List of Dutch Top 40 number-one singles of 2011

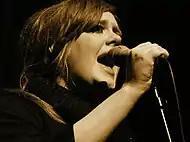
With her singles "Rolling in the Deep" and "Set Fire to the Rain", Adele became the first artist since 1974 to hold the number-one position in the Dutch Top 40 with two songs consecutively.

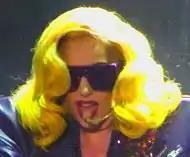
Lady Gaga became, with her single "Born This Way", the first artist since 2009 that debuted at the number-one position in the Dutch Top 40.

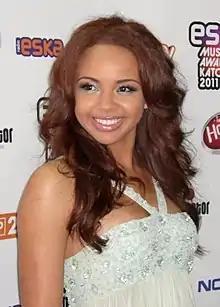
Alexis Jordan scored her first number-one hit in the Dutch Top 40 this year. Her song "Happiness" spent ten weeks at the top of the chart, making it the song that stayed the most weeks on number one this year.

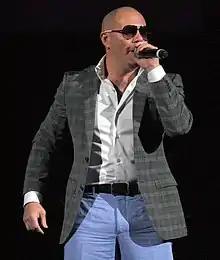
Pitbull scored his second number-one hit in the Dutch Top 40 this year with his song "Give Me Everything" (which features Ne-Yo, Afrojack and Nayer).

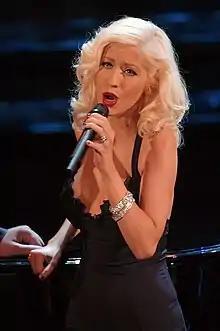
Maroon 5 and Christina Aguilera "(pictured)" scored their first number-one hit this year with the song "Moves Like Jagger".

This is a list of the Dutch Top 40 number-one singles of 2011. The Dutch Top 40 is a chart that ranks the best-performing singles of the Netherlands. It is published every week by radio station Radio 538. In 2011, it was the first time that the Dutch Top 40 had 53 releases, because there were 53 Saturdays in 2011. In the past, if there were 53 Saturdays in a year, the Dutch Top 40 was only released 52 times.